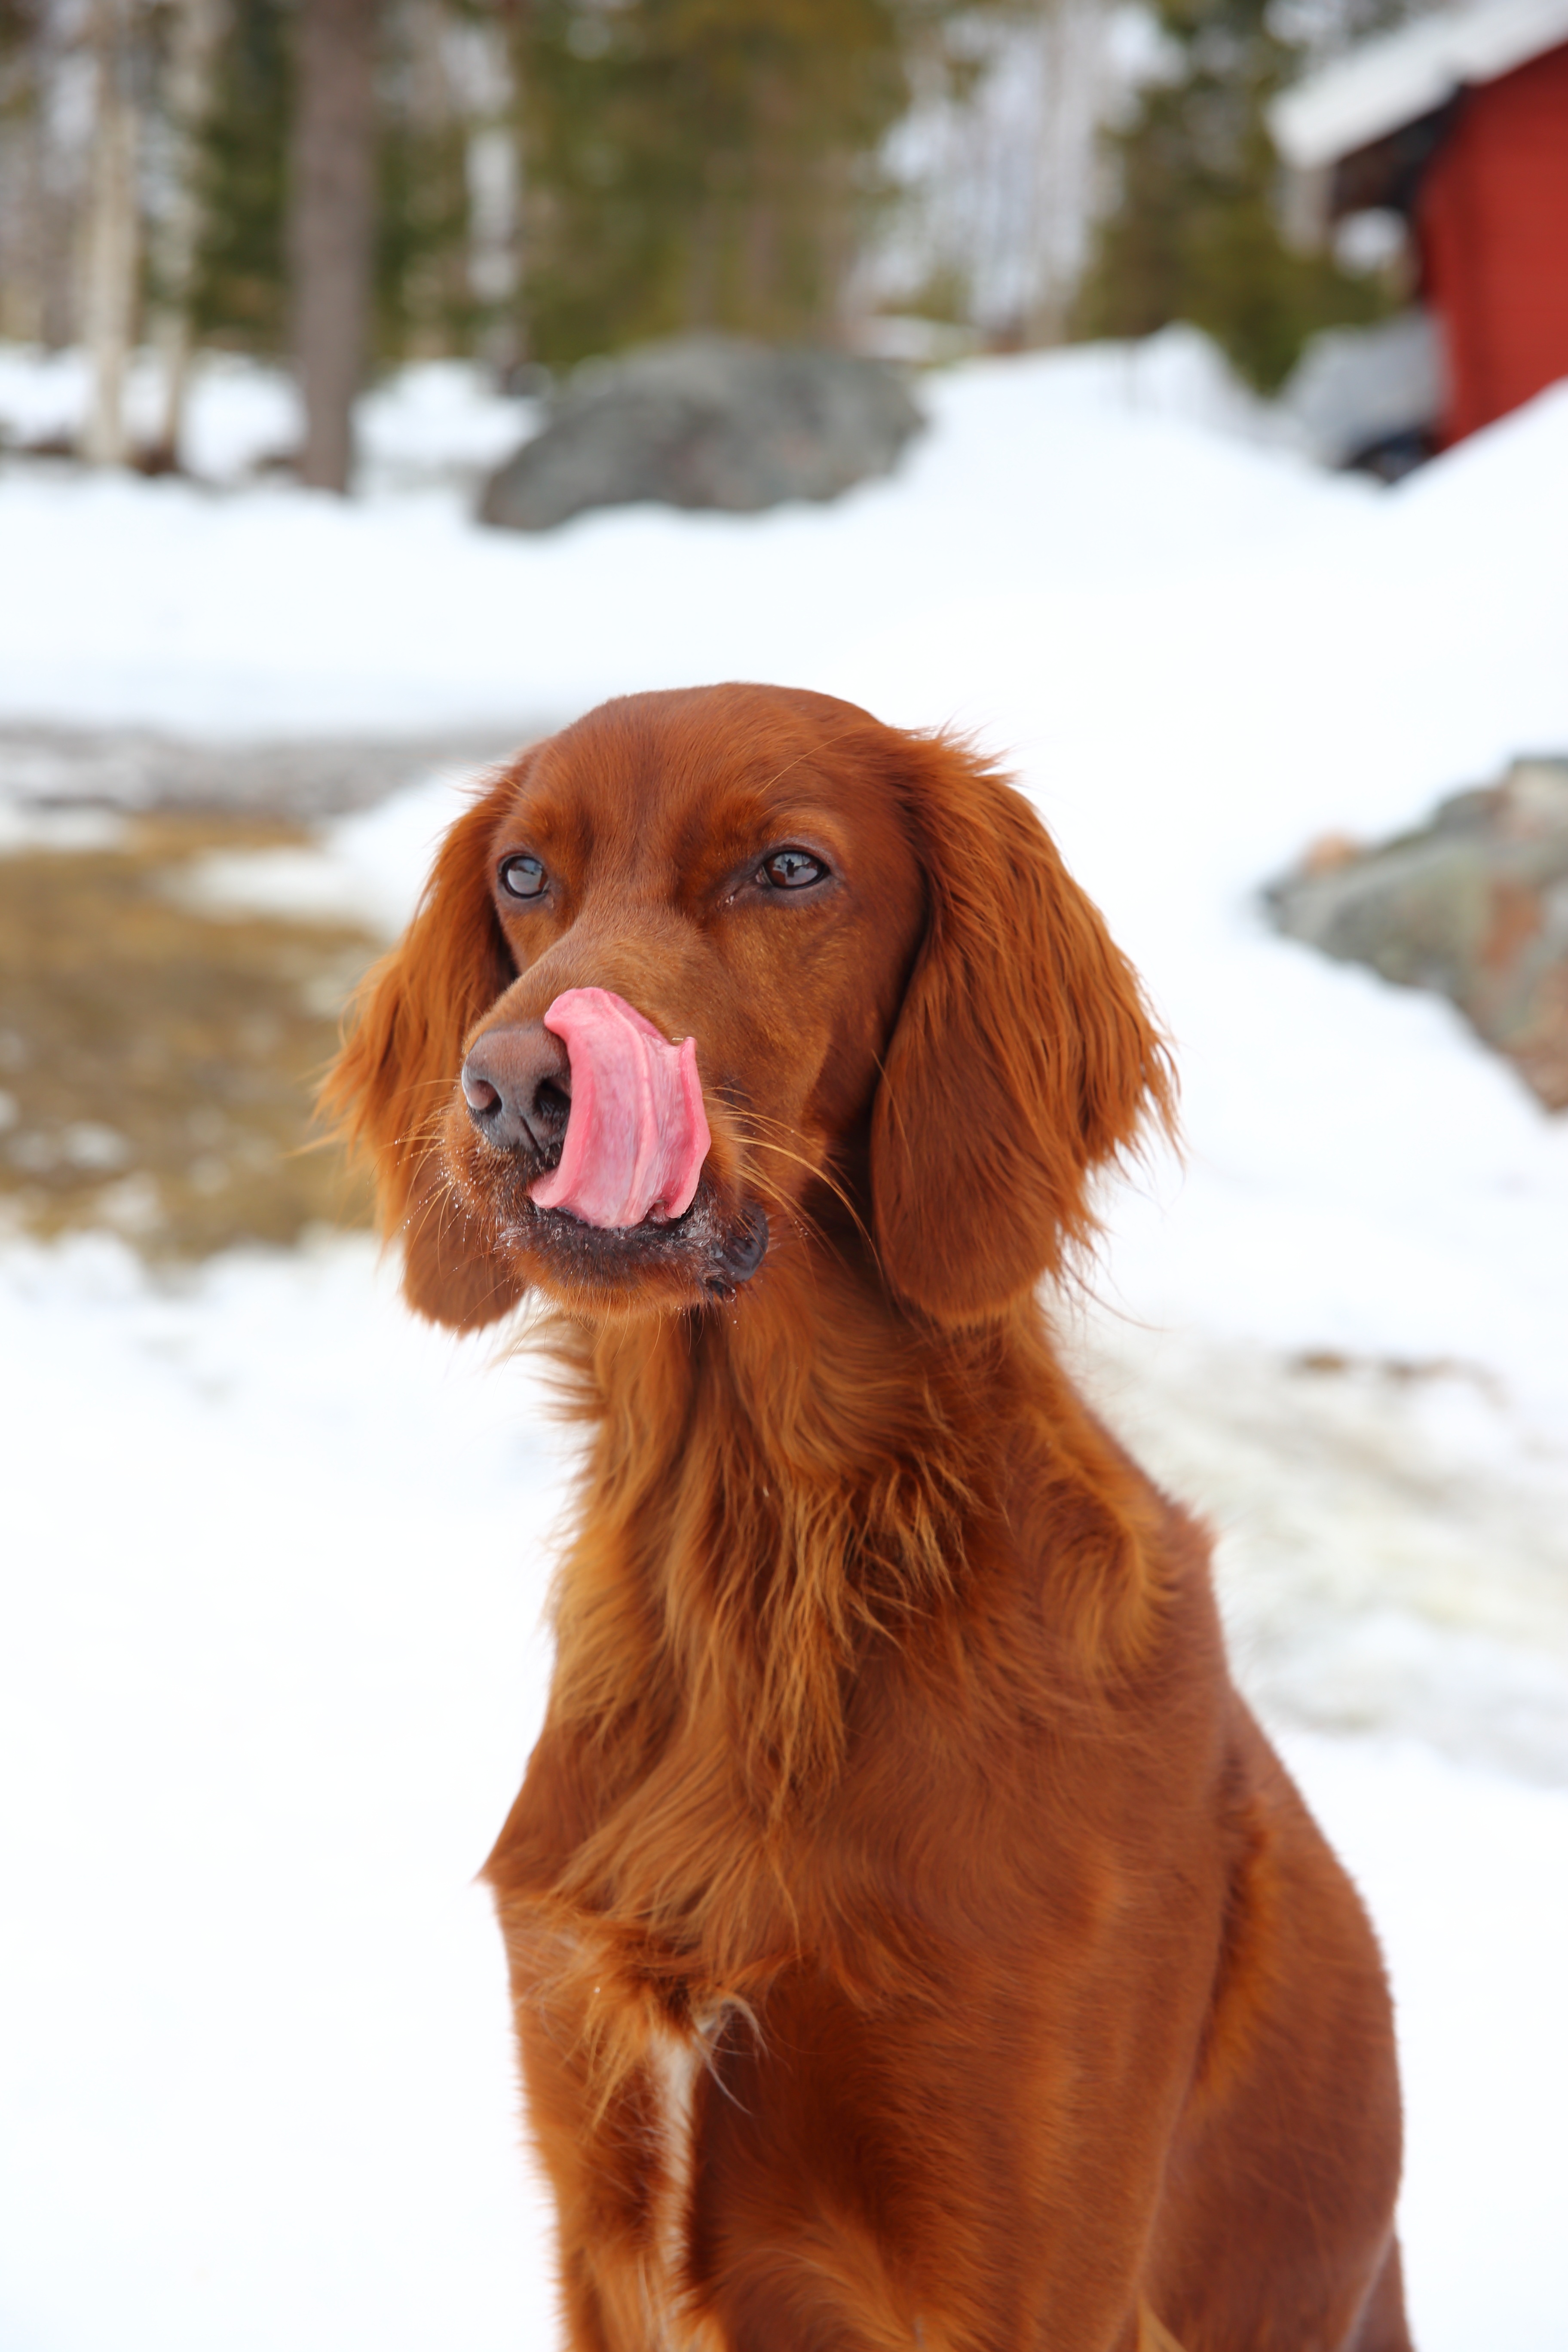
dog, mammal, vertebrate, tongue, dog breed, vizsla, lick, brittany, setter, irish setter, dog like mammal, nova scotia duck tolling retriever, boykin spaniel, field spaniel